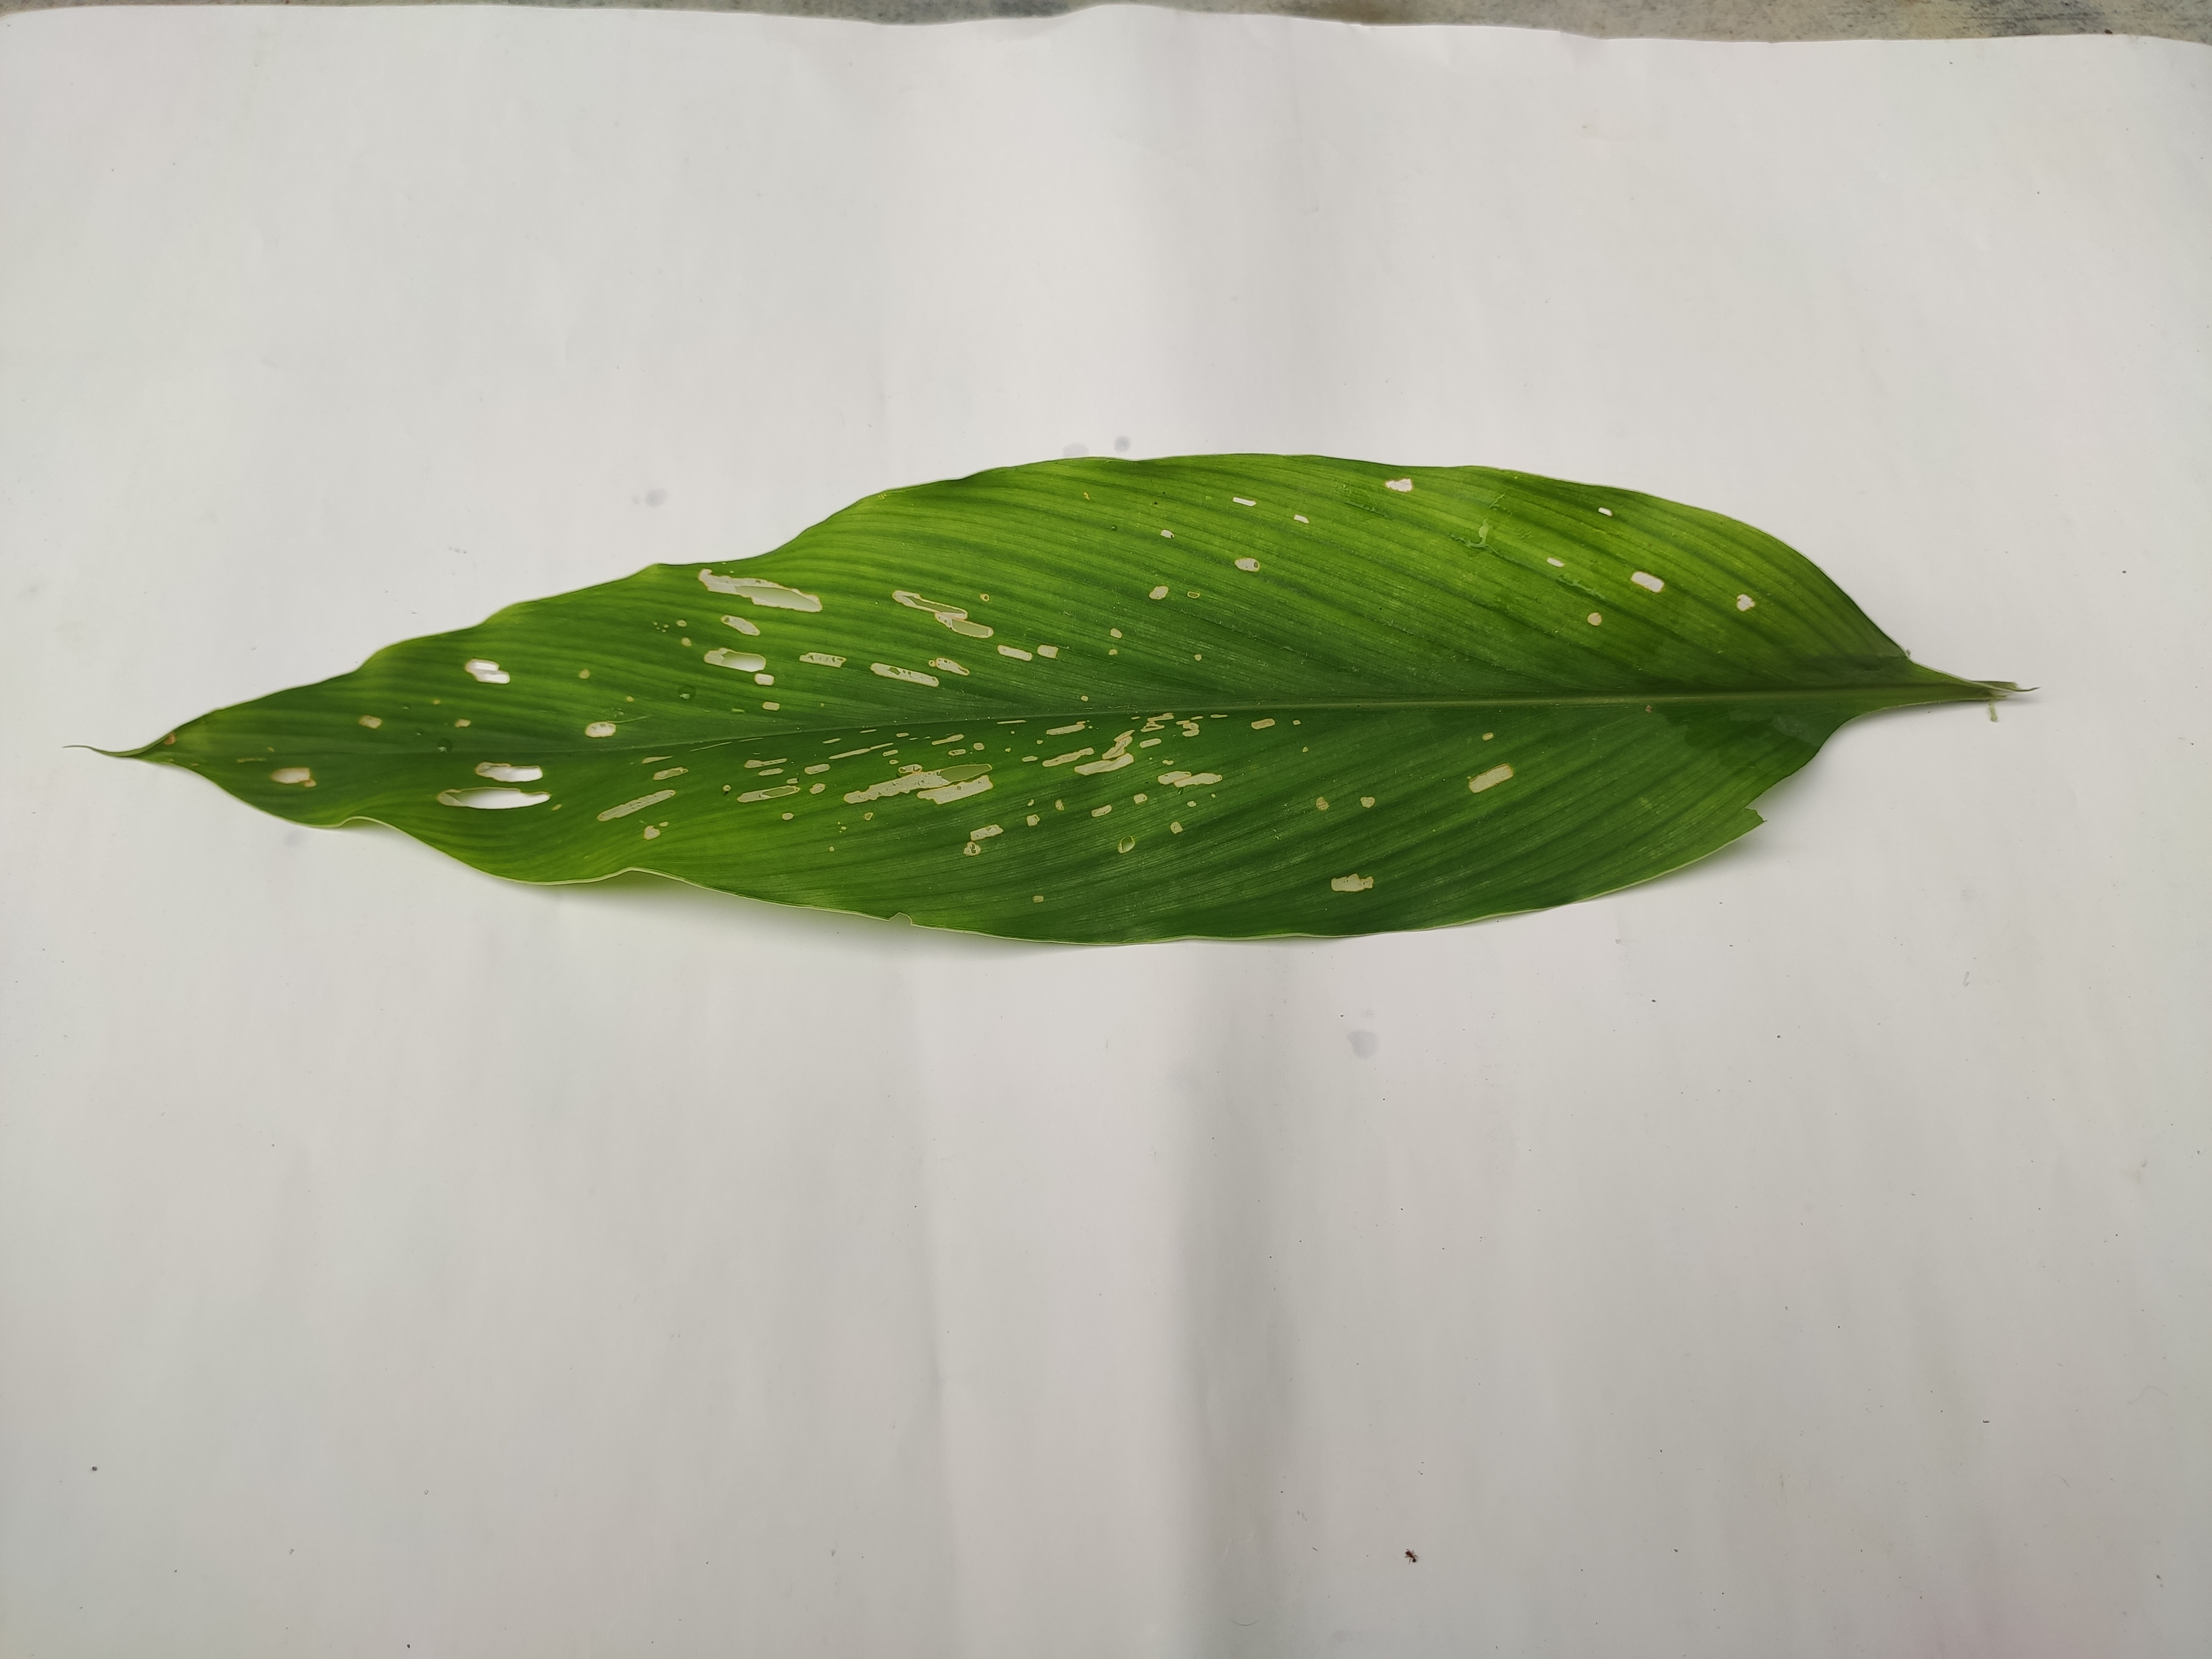
Label: Aphids_Disease